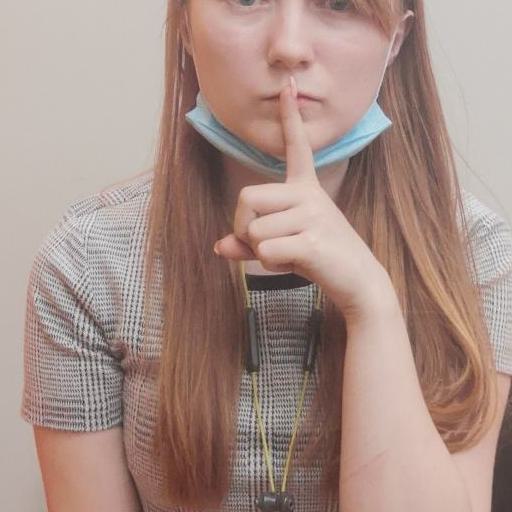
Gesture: mute